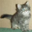
Label: cat